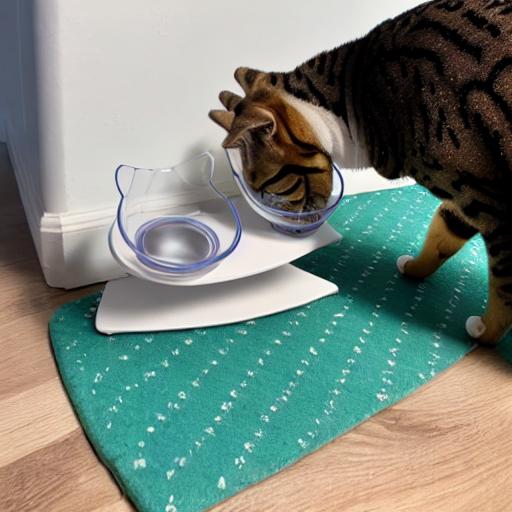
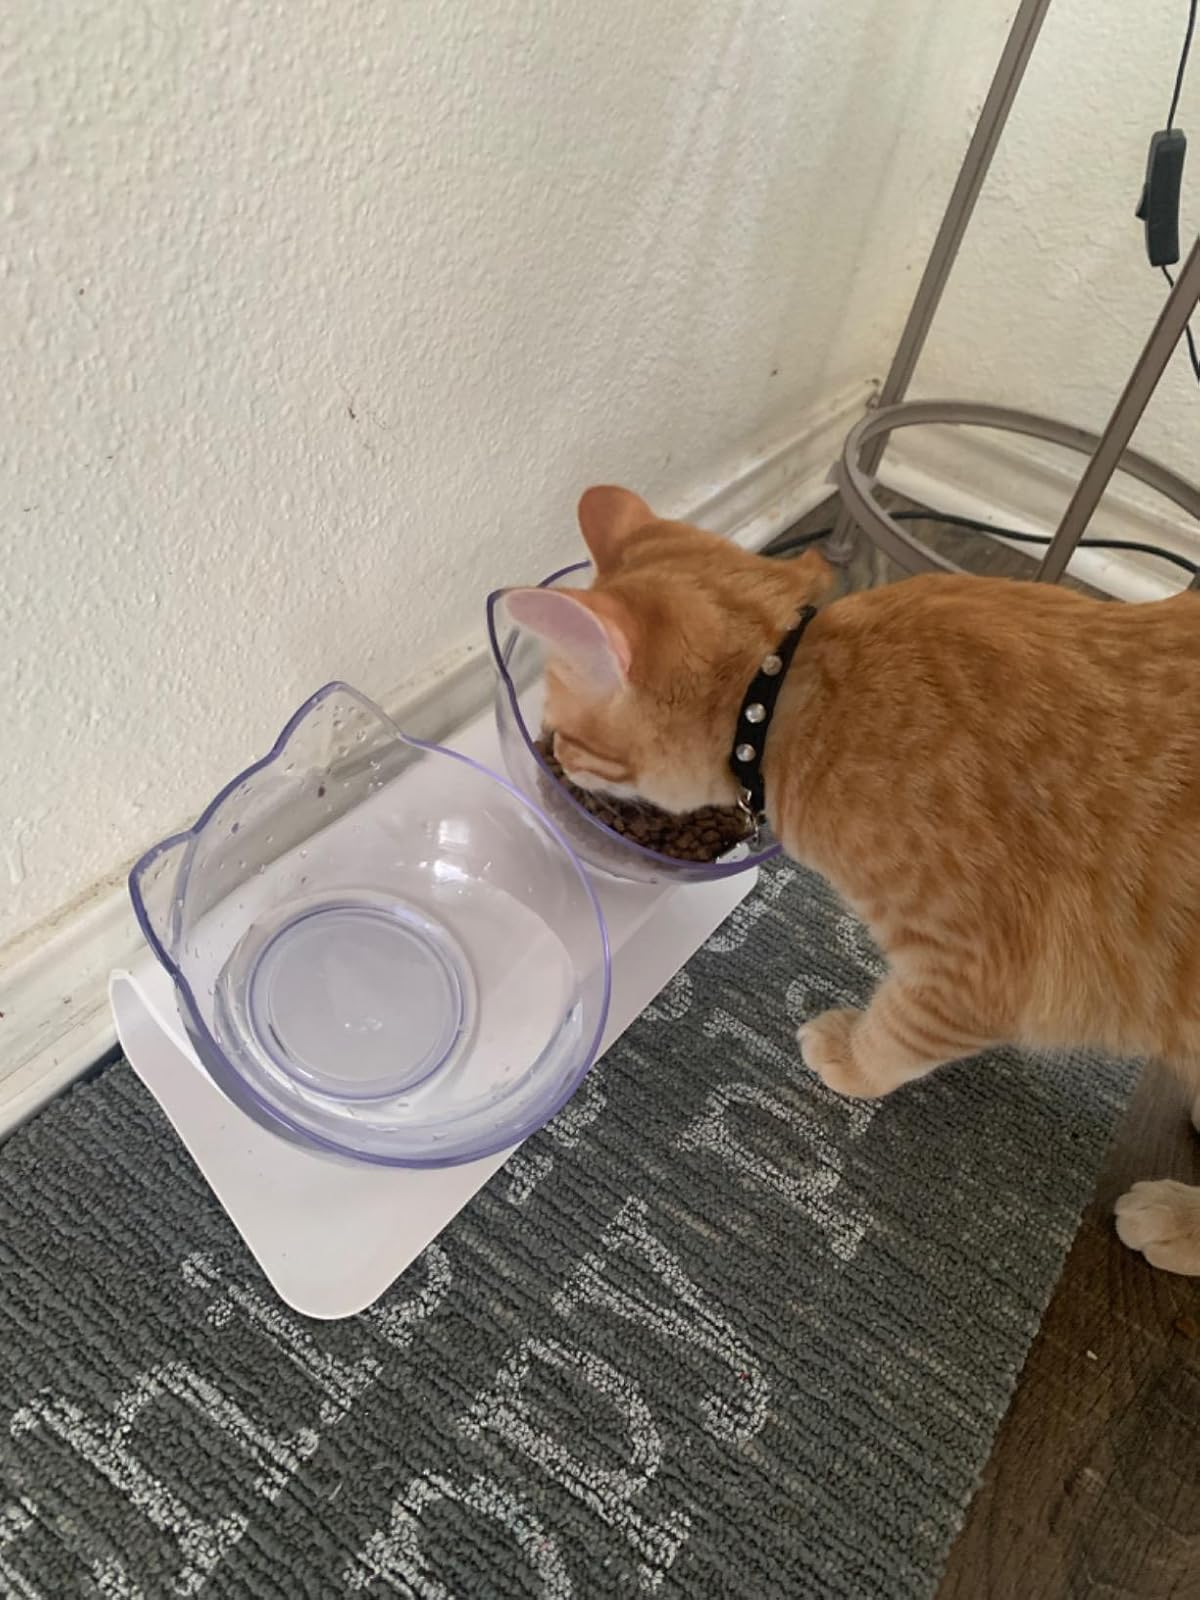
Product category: items_bowl
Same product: no